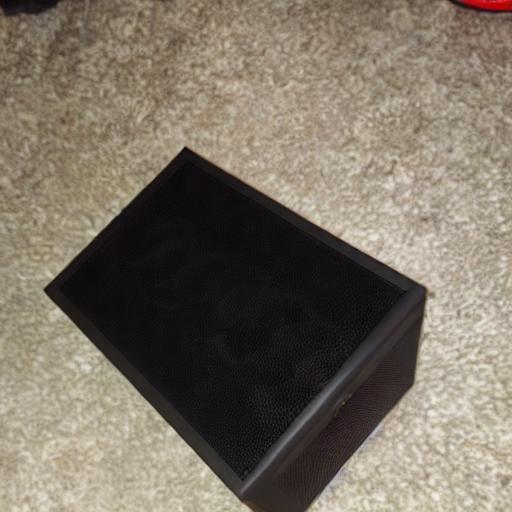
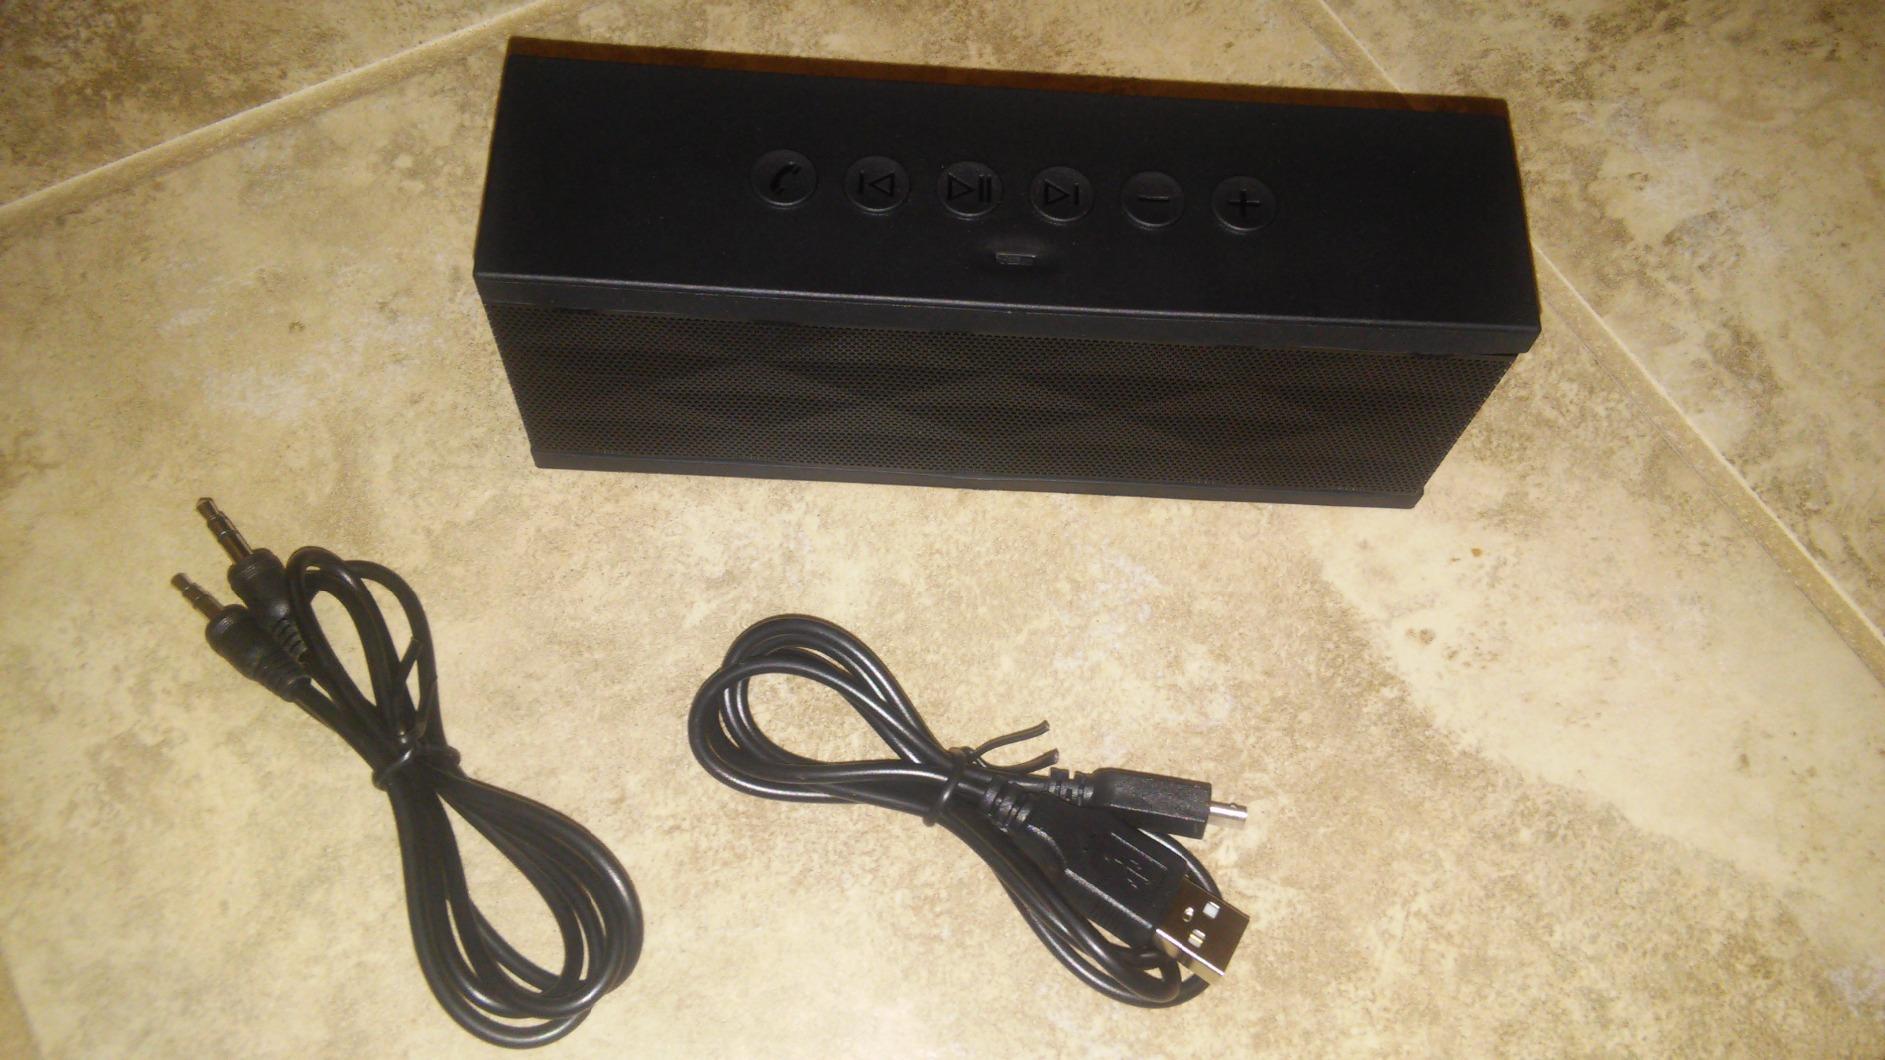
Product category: speaker
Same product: no